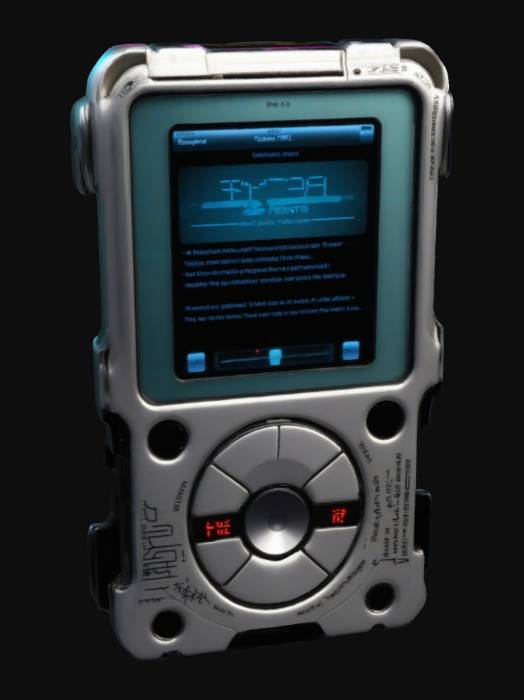
미적 점수 (1~10점): 7